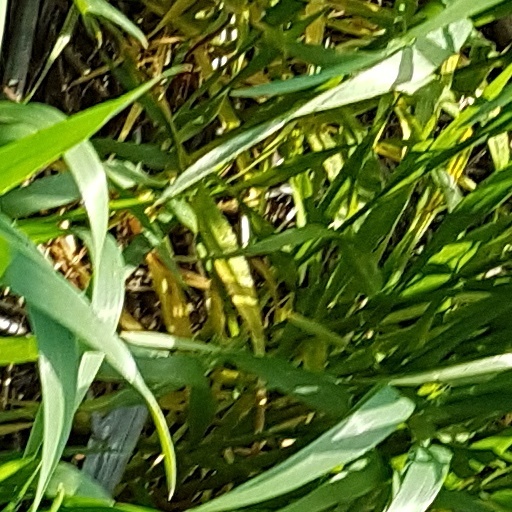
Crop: wheat